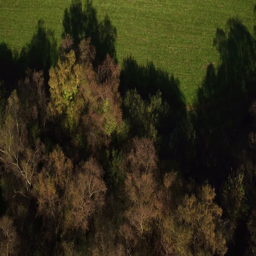
aerial shot over some trees